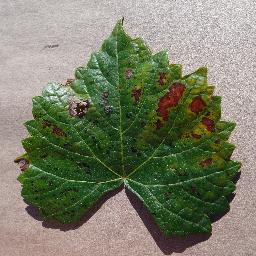
Label: Grape___Esca_(Black_Measles)